Mark Sanchez

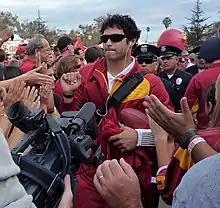
Sanchez on USC's traditional pregame "Trojan Walk"

On November 19, 2018, Sanchez signed with the Washington Redskins to serve as the backup to Colt McCoy, after starter Alex Smith suffered a season-ending leg injury.